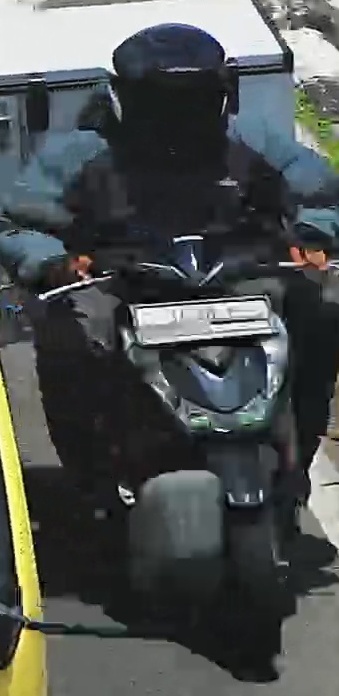
person-with-helmet: 1
person-without-helmet: 0